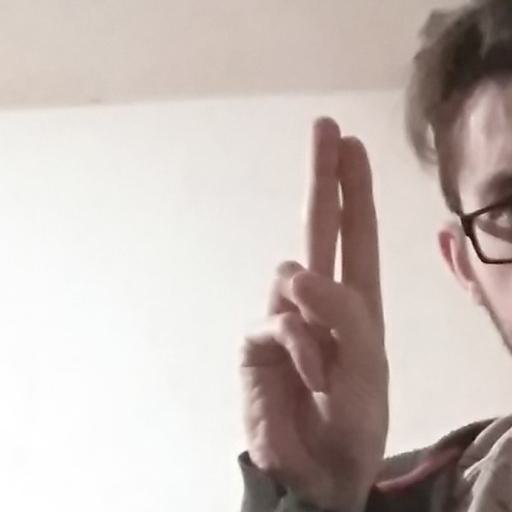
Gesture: two_up